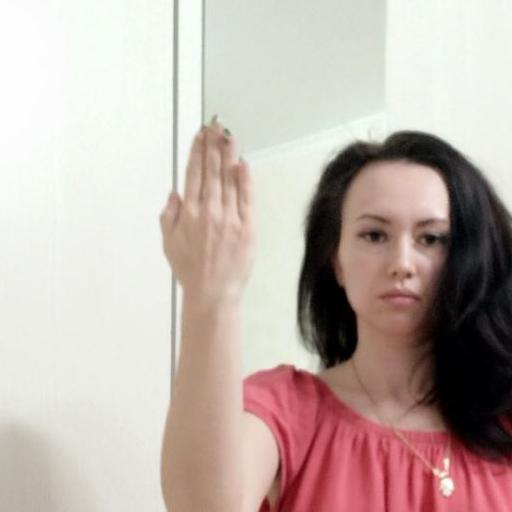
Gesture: stop_inverted